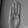
ASL letter: B